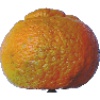
Label: mandarine